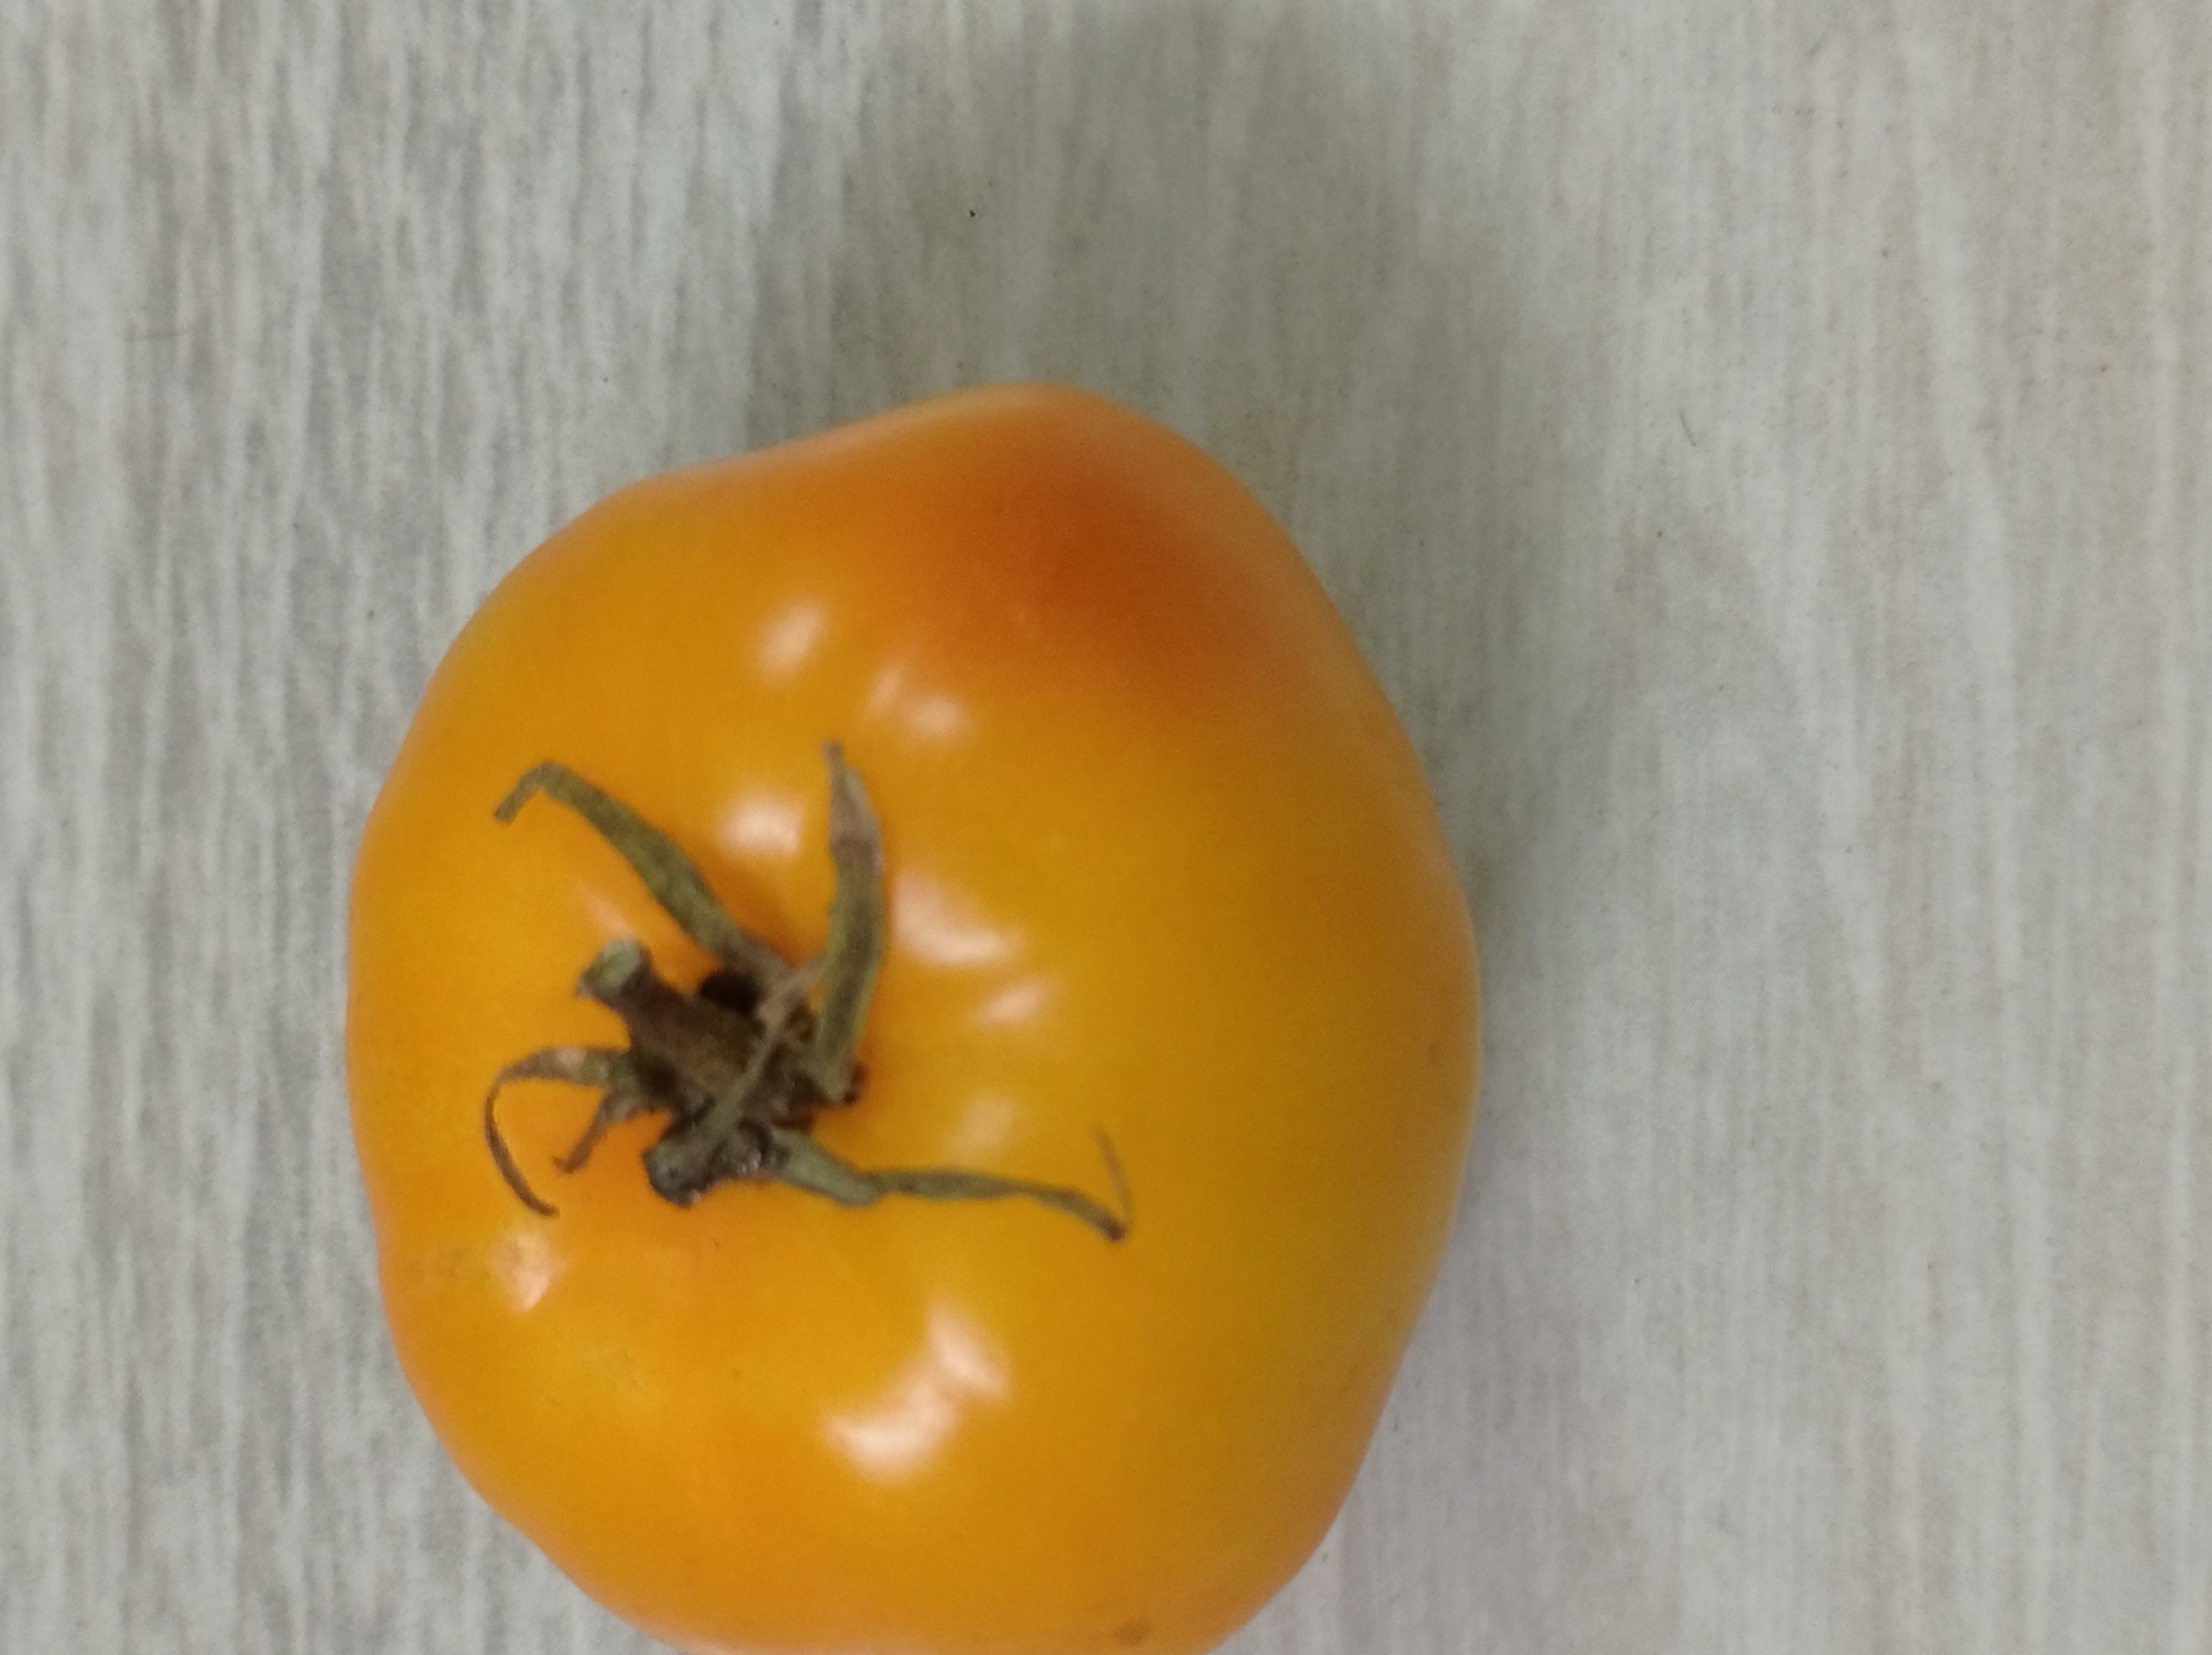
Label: Fresh